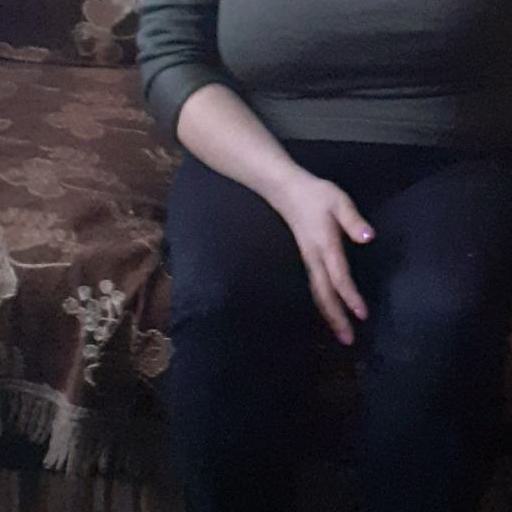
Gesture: no_gesture